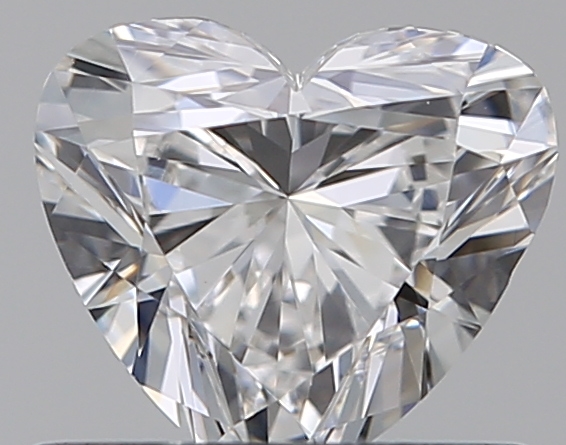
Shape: heart
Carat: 0.5
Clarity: VVS2
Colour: D
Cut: VG
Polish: EX
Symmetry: VG
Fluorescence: ST
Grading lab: GIA
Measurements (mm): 4.99 x 5.53 x 3.1